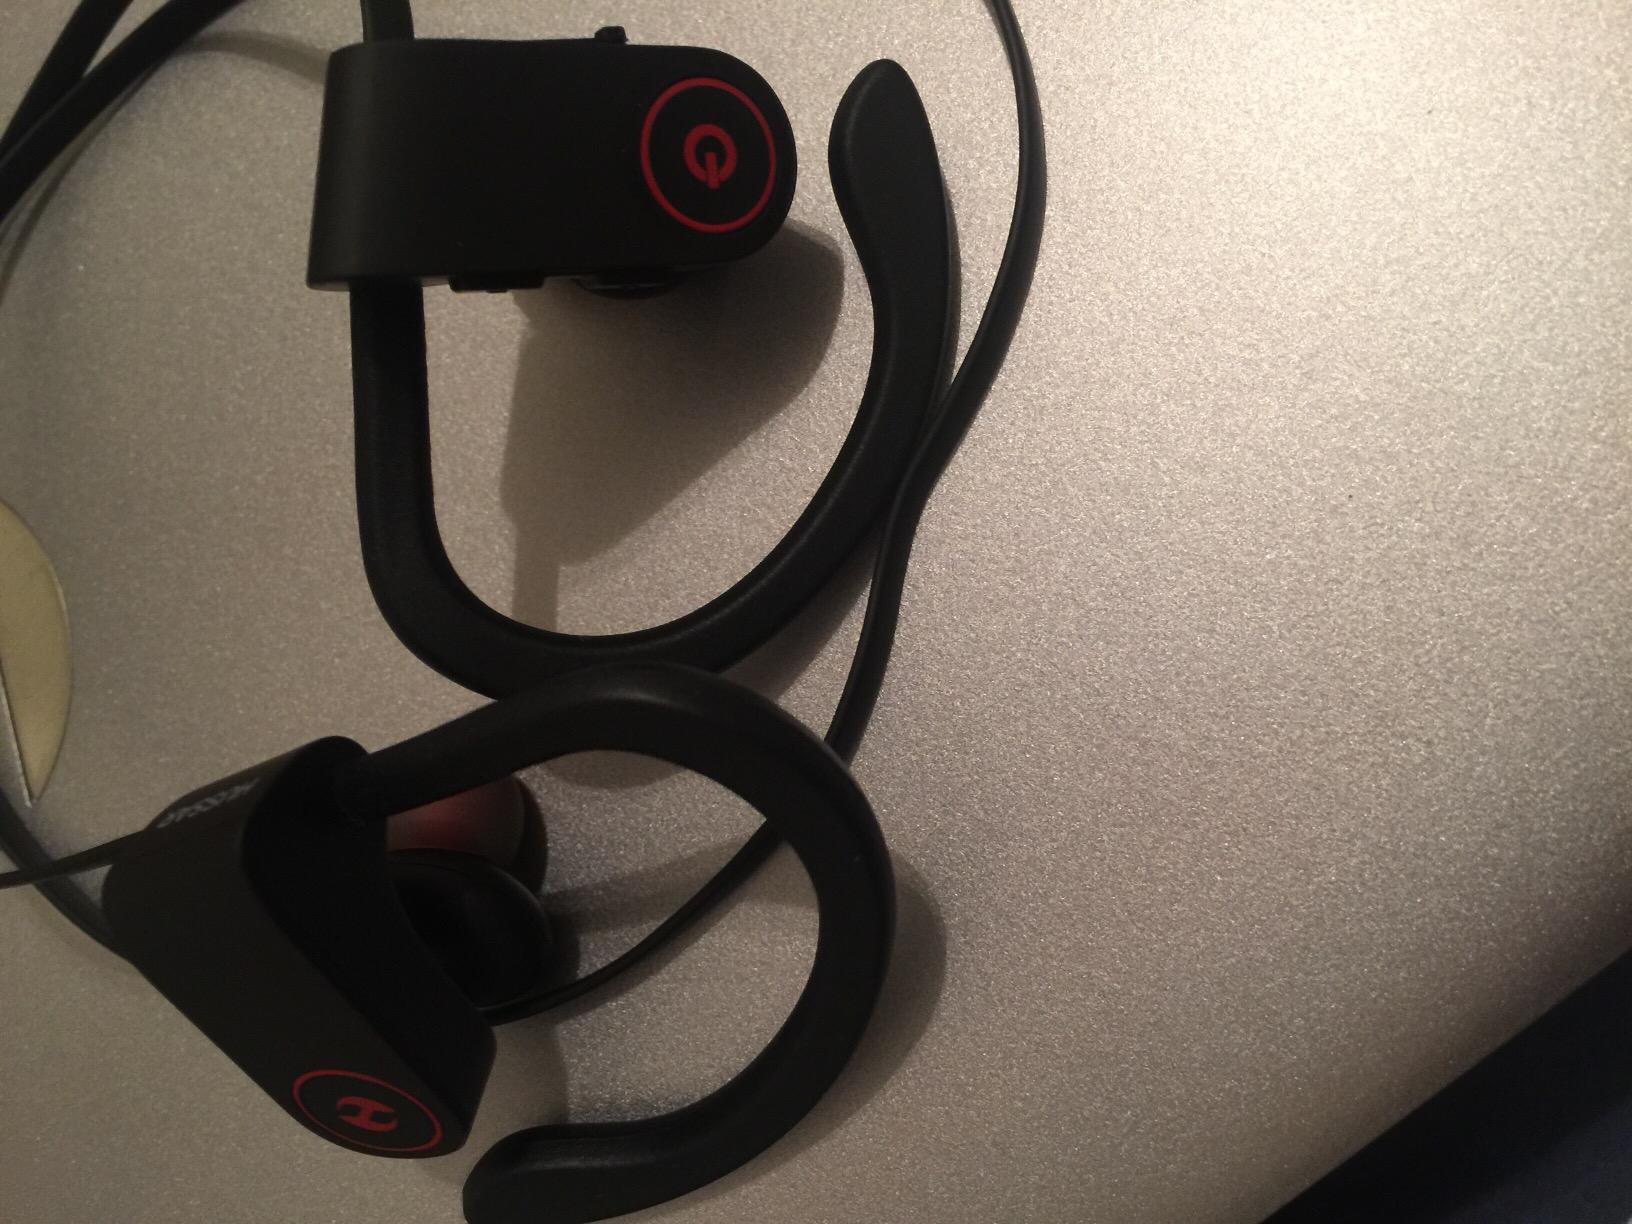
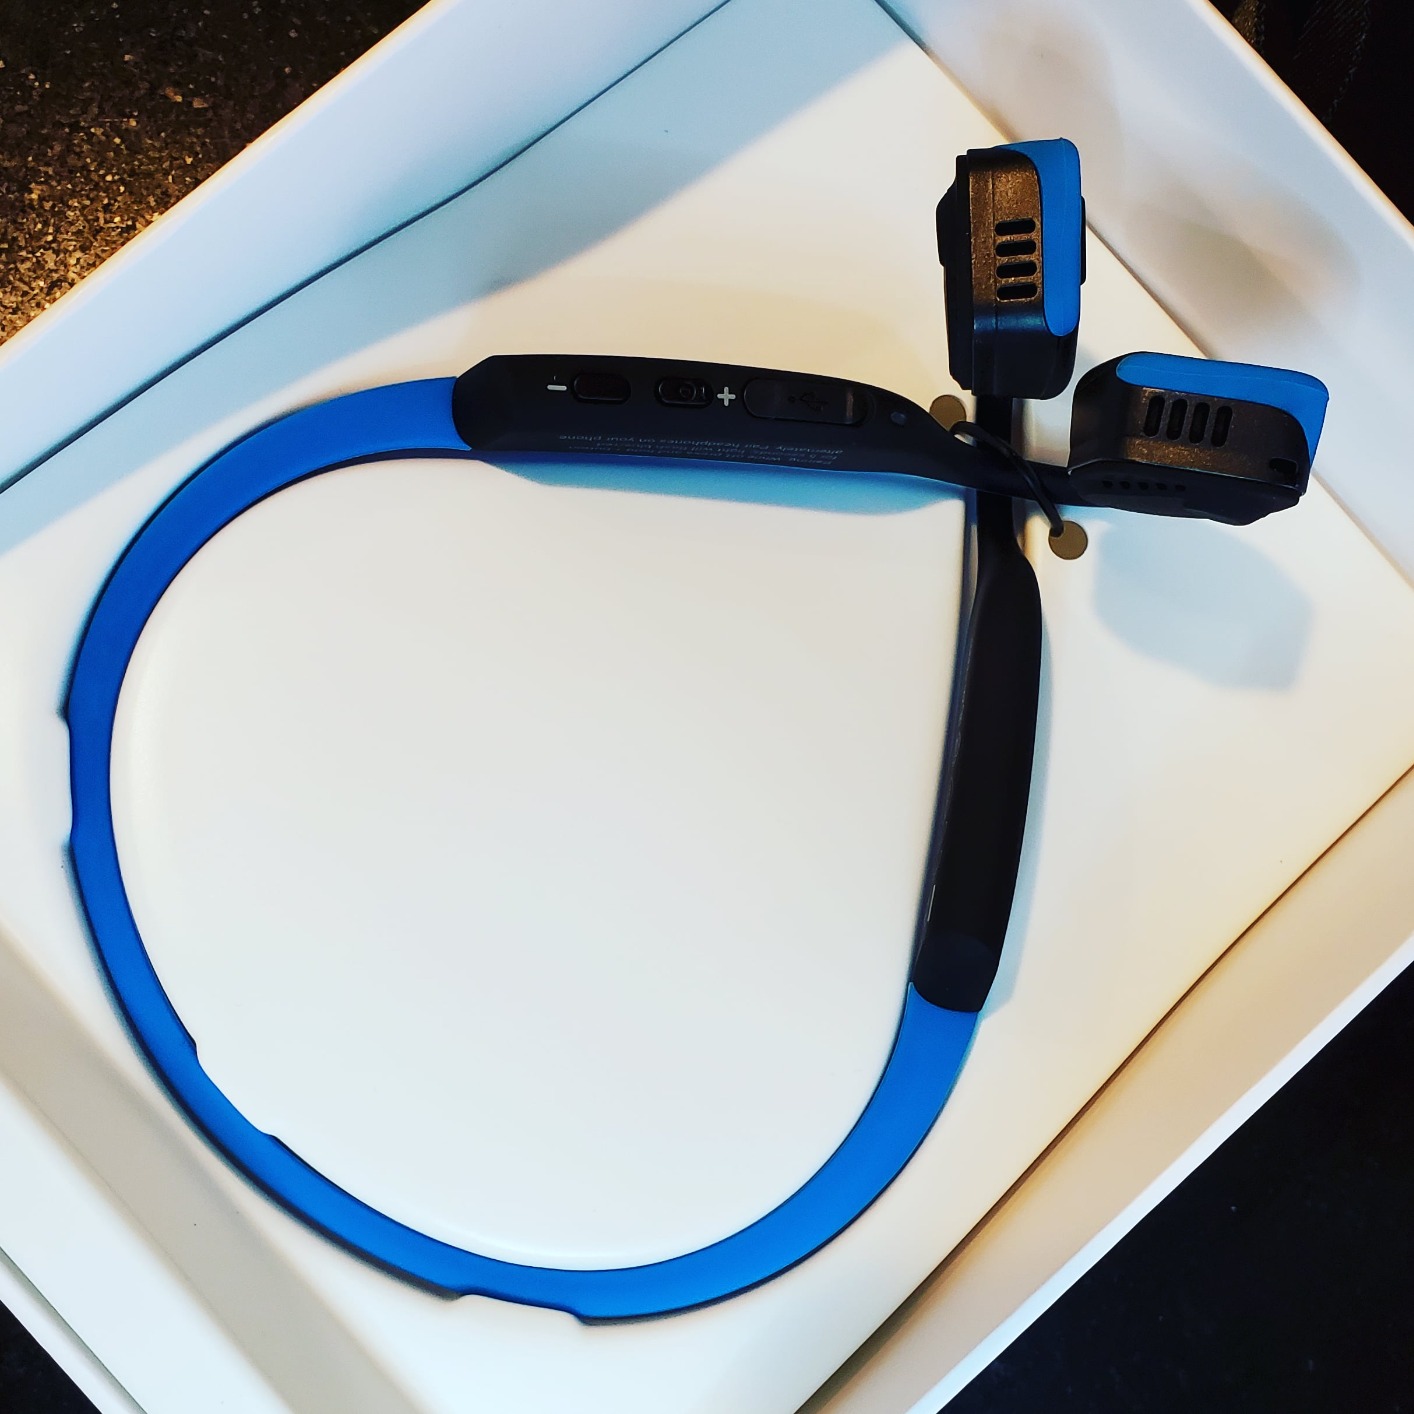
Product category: headphones
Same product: no